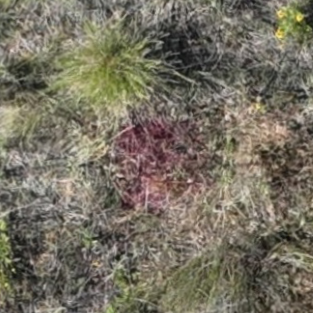
Month: july
Dye color: red
Dye concentration: high